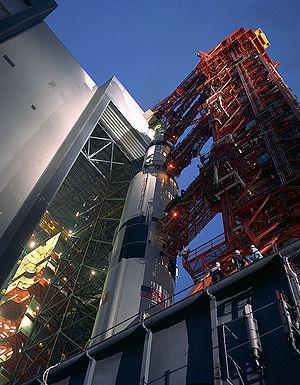
Saturn V est un lanceur spatial géant développé dans les années 1960 par l'agence spatiale américaine, la NASA, pour le programme lunaire Apollo. Utilisé entre 1967 et 1973, il a placé en orbite terrestre, sans aucun échec, les vaisseaux qui ont déposé les astronautes américains sur le sol lunaire. Cette énorme fusée d'un peu plus de 3 000 tonnes, est capable de placer jusqu'à 140 tonnes en orbite basse terrestre pour les dernières missions Apollo. Elle est développée dans le contexte de la course à l’espace opposant Américains et Soviétiques dans les années 1960. Ces circonstances permettent aux États-Unis de mobiliser des moyens financiers et humains exceptionnels pour permettre sa mise au point. La fin prématurée du programme Apollo et les restrictions budgétaires entraînent l'arrêt de la chaîne de fabrication de ce lanceur particulièrement couteux. Après un dernier vol pour mettre en orbite la station spatiale Skylab, la NASA décide de développer un lanceur réutilisable, la navette spatiale américaine, en espérant abaisser sensiblement les coûts très élevés de mise en orbite.
Le Vehicle Assembly Building, ou « VAB », est un bâtiment de grande taille situé en Floride utilisé pour préparer les plus gros lanceurs de la NASA. Construit dans les années 1960 pour assembler la fusée géante Saturn V, il a été utilisé à compter des années 1970 pour préparer la navette spatiale américaine. En 2020 il est en cours de réaménagement pour permettre l'assemblage du futur lanceur lourd de l'agence spatiale américaine, le Space Launch System. C'est un des éléments du complexe de lancement 39 du centre spatial Kennedy géré par l'agence spatiale. Il est situé sur l'île Merritt sur la côte Atlantique à mi-chemin entre Jacksonville et Miami.